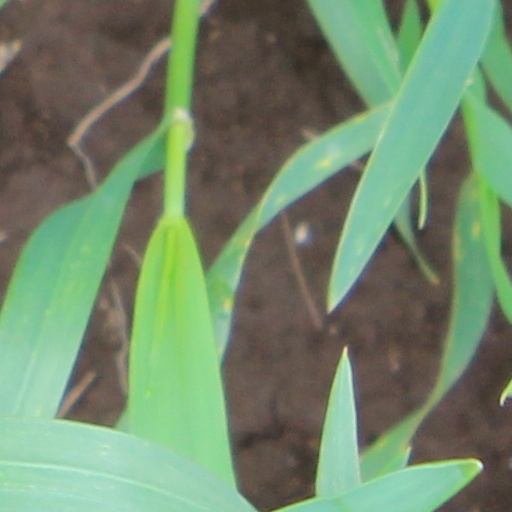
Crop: wheat